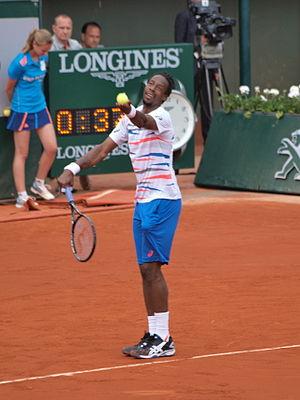
Internationaux de France de tennis, le 2 juin 2014, sur le court Philippe Chatrier